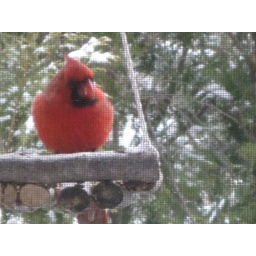
zoomed in on a cardinal through the window at Nature Boy's feeder